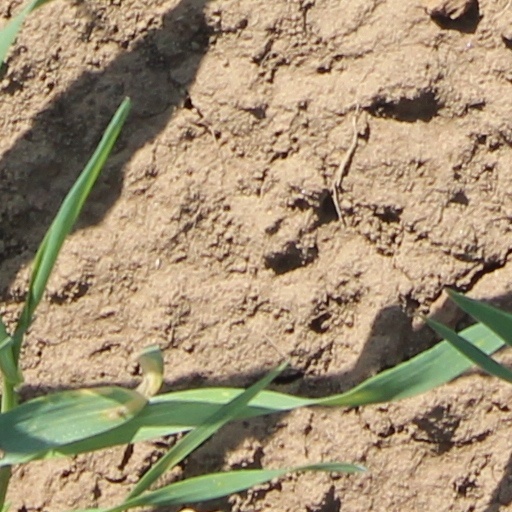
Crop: wheat